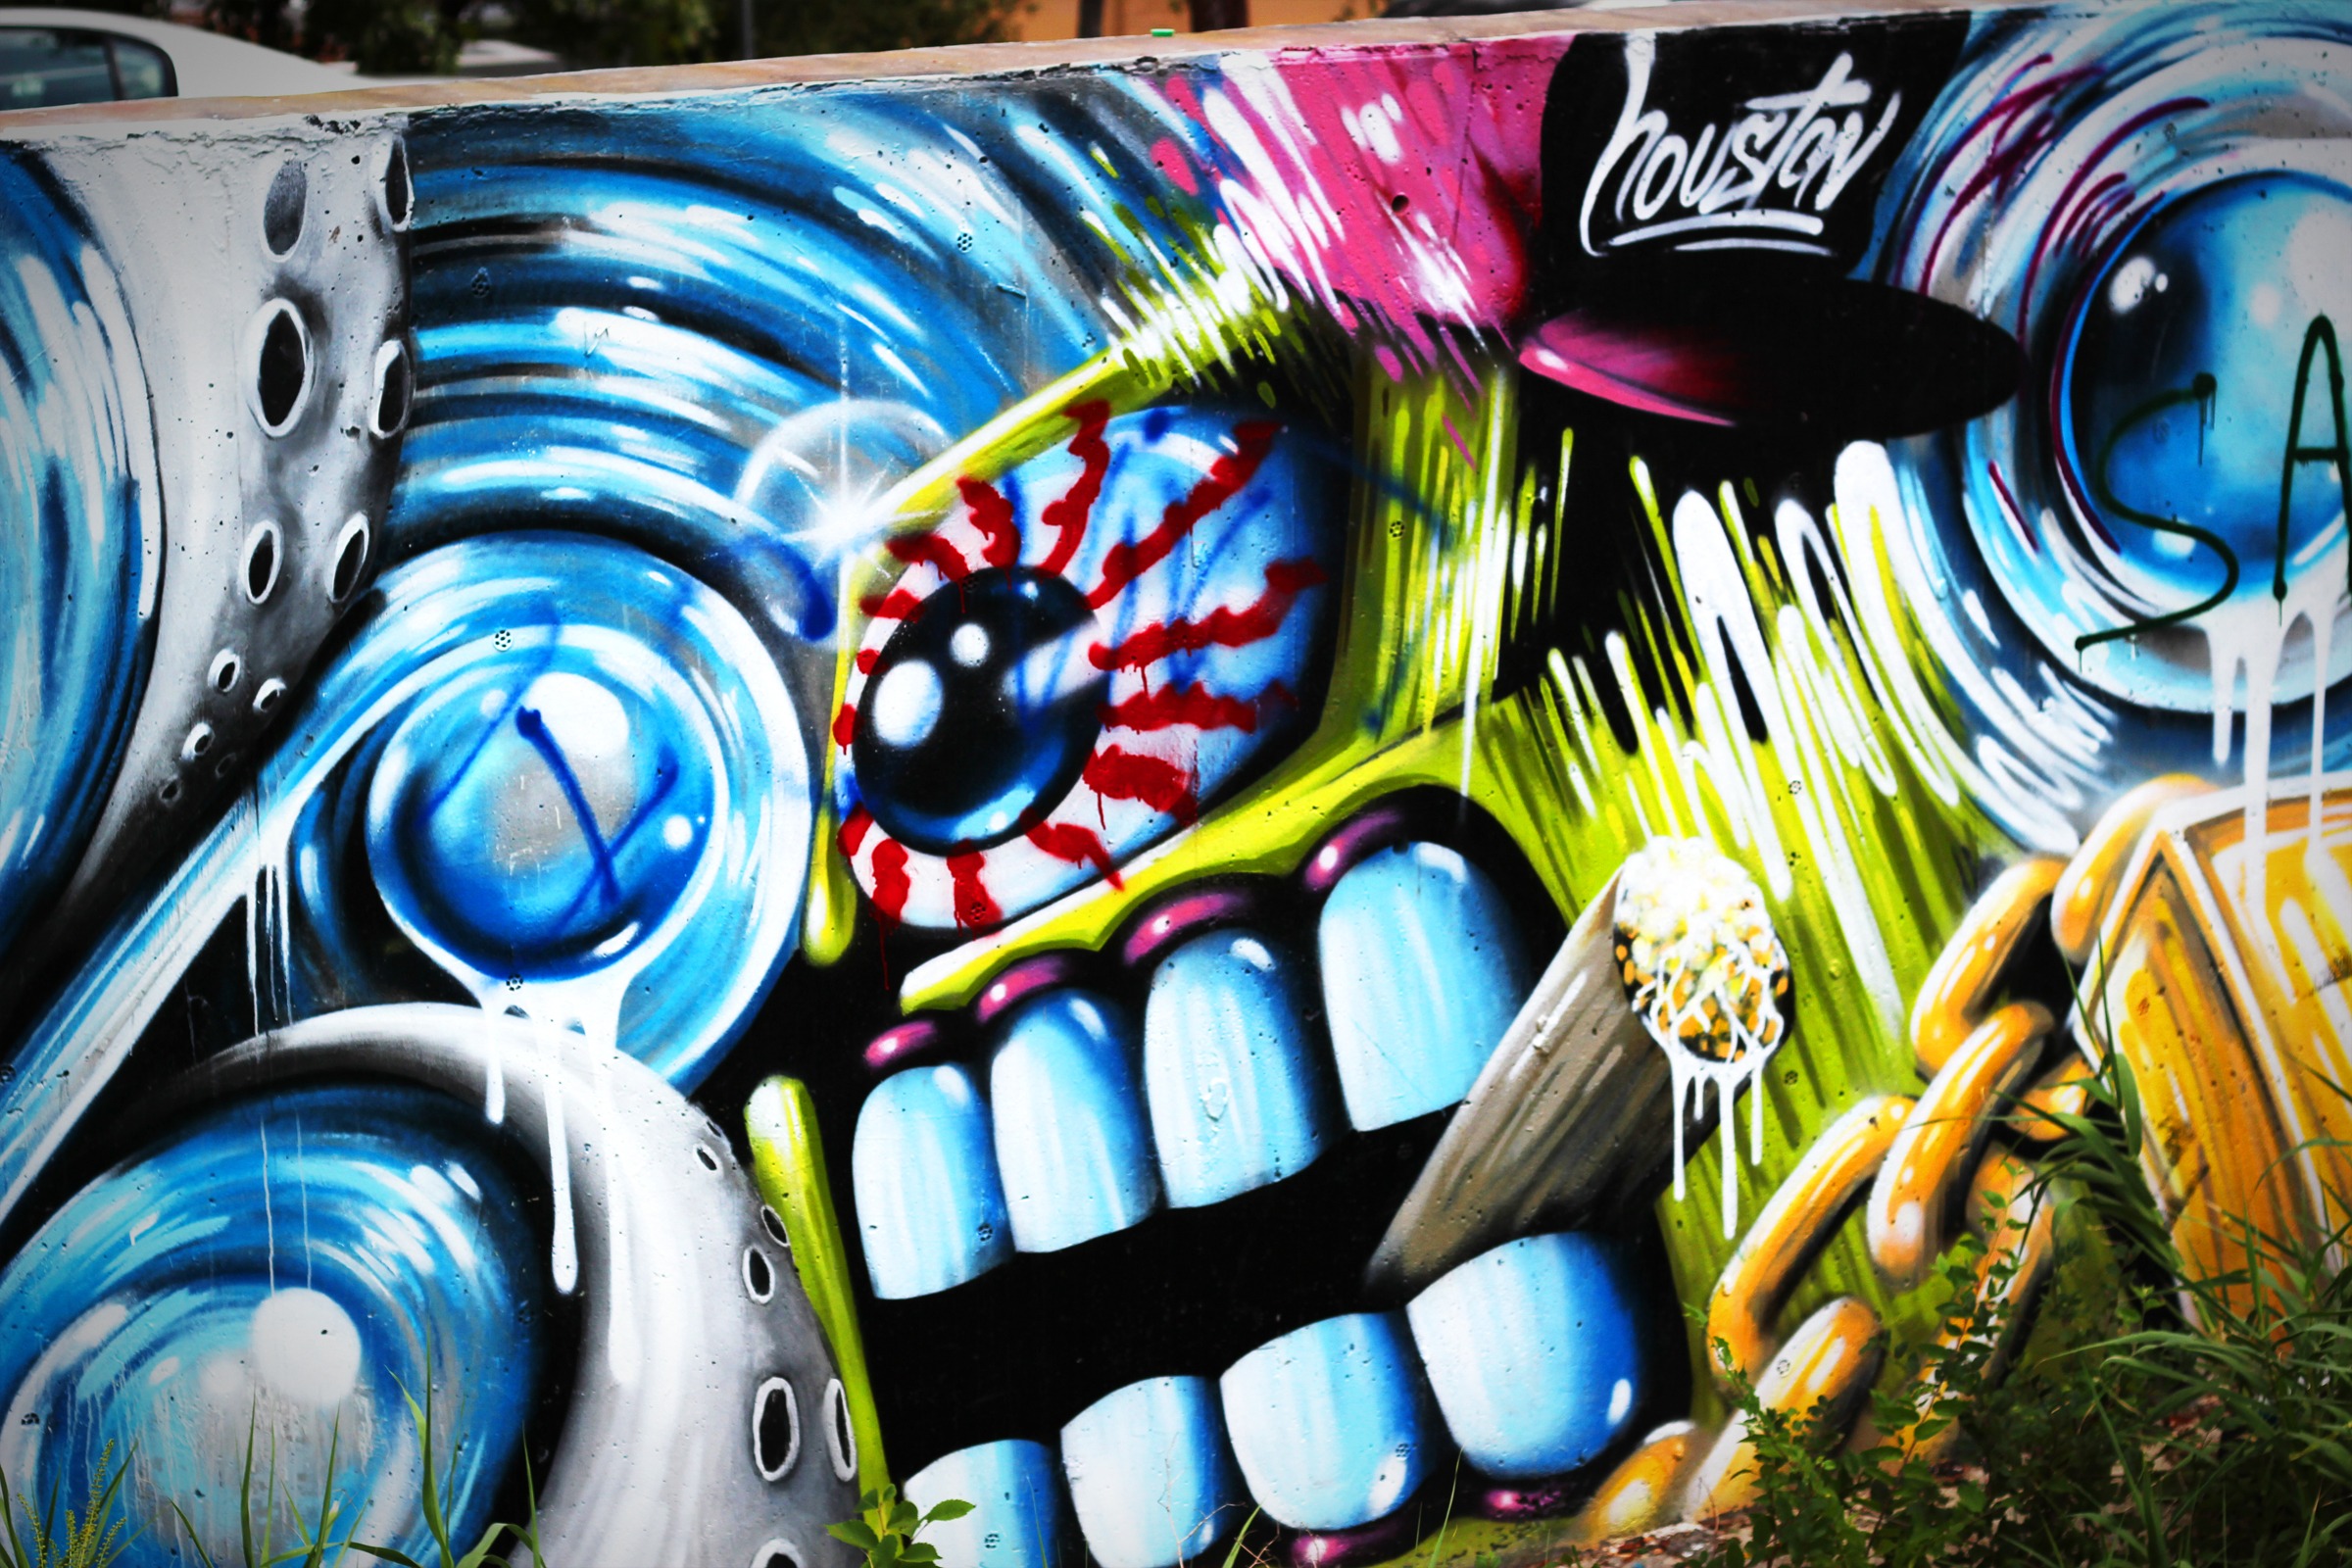
street, wall, spray, color, artistic, paint, graffiti, street art, art, illustration, design, mural, spray paint, modern art, wall mural